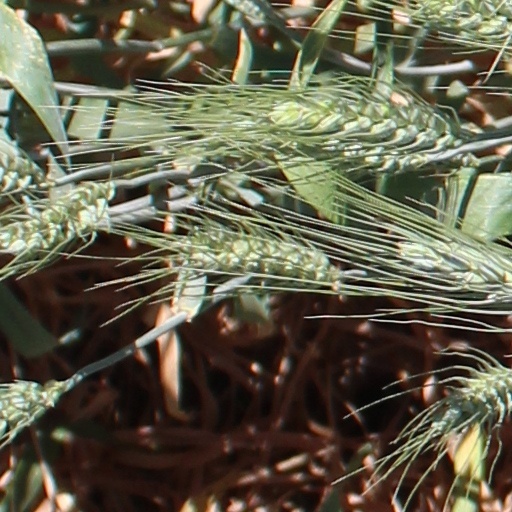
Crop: wheat